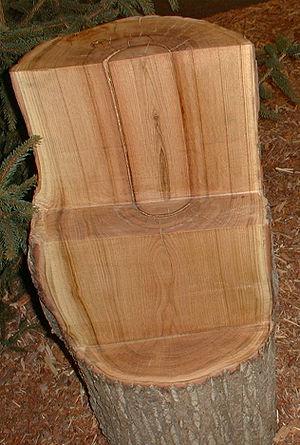
Le châtaignier commun est un arbre à feuillage caduc de la famille des fagacées. Il produit des fruits : les châtaignes. Lorsqu'il est en nombre sur un territoire délimité, il forme une châtaigneraie.